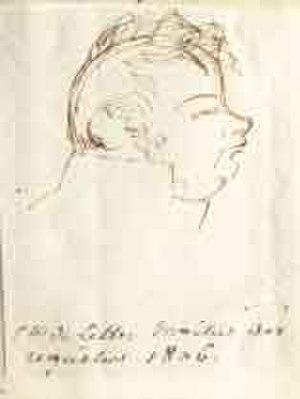
Antoine Philippe Fiacre Ghislain de Visscher, comte de Celles est un homme politique d'origine belge, naturalisé français en 1832.